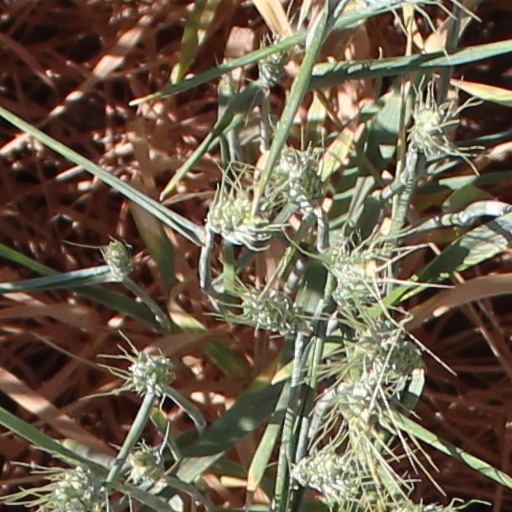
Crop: wheat